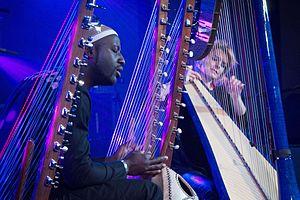
Seckou Keita est un musicien, né le 14 février 1978 à Lindiane au Sénégal, joueur de kora et percussionniste. Il a collaboré notamment avec le pianiste cubain Omar Sosa et la harpiste galloise Catrin Finch.